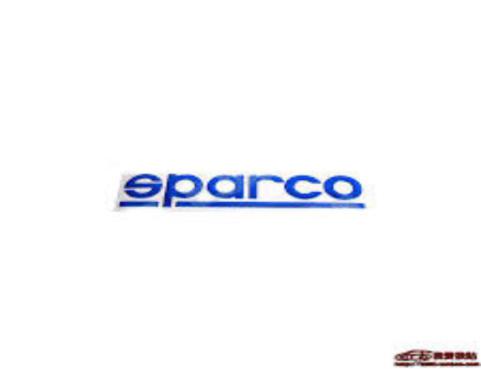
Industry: Clothes